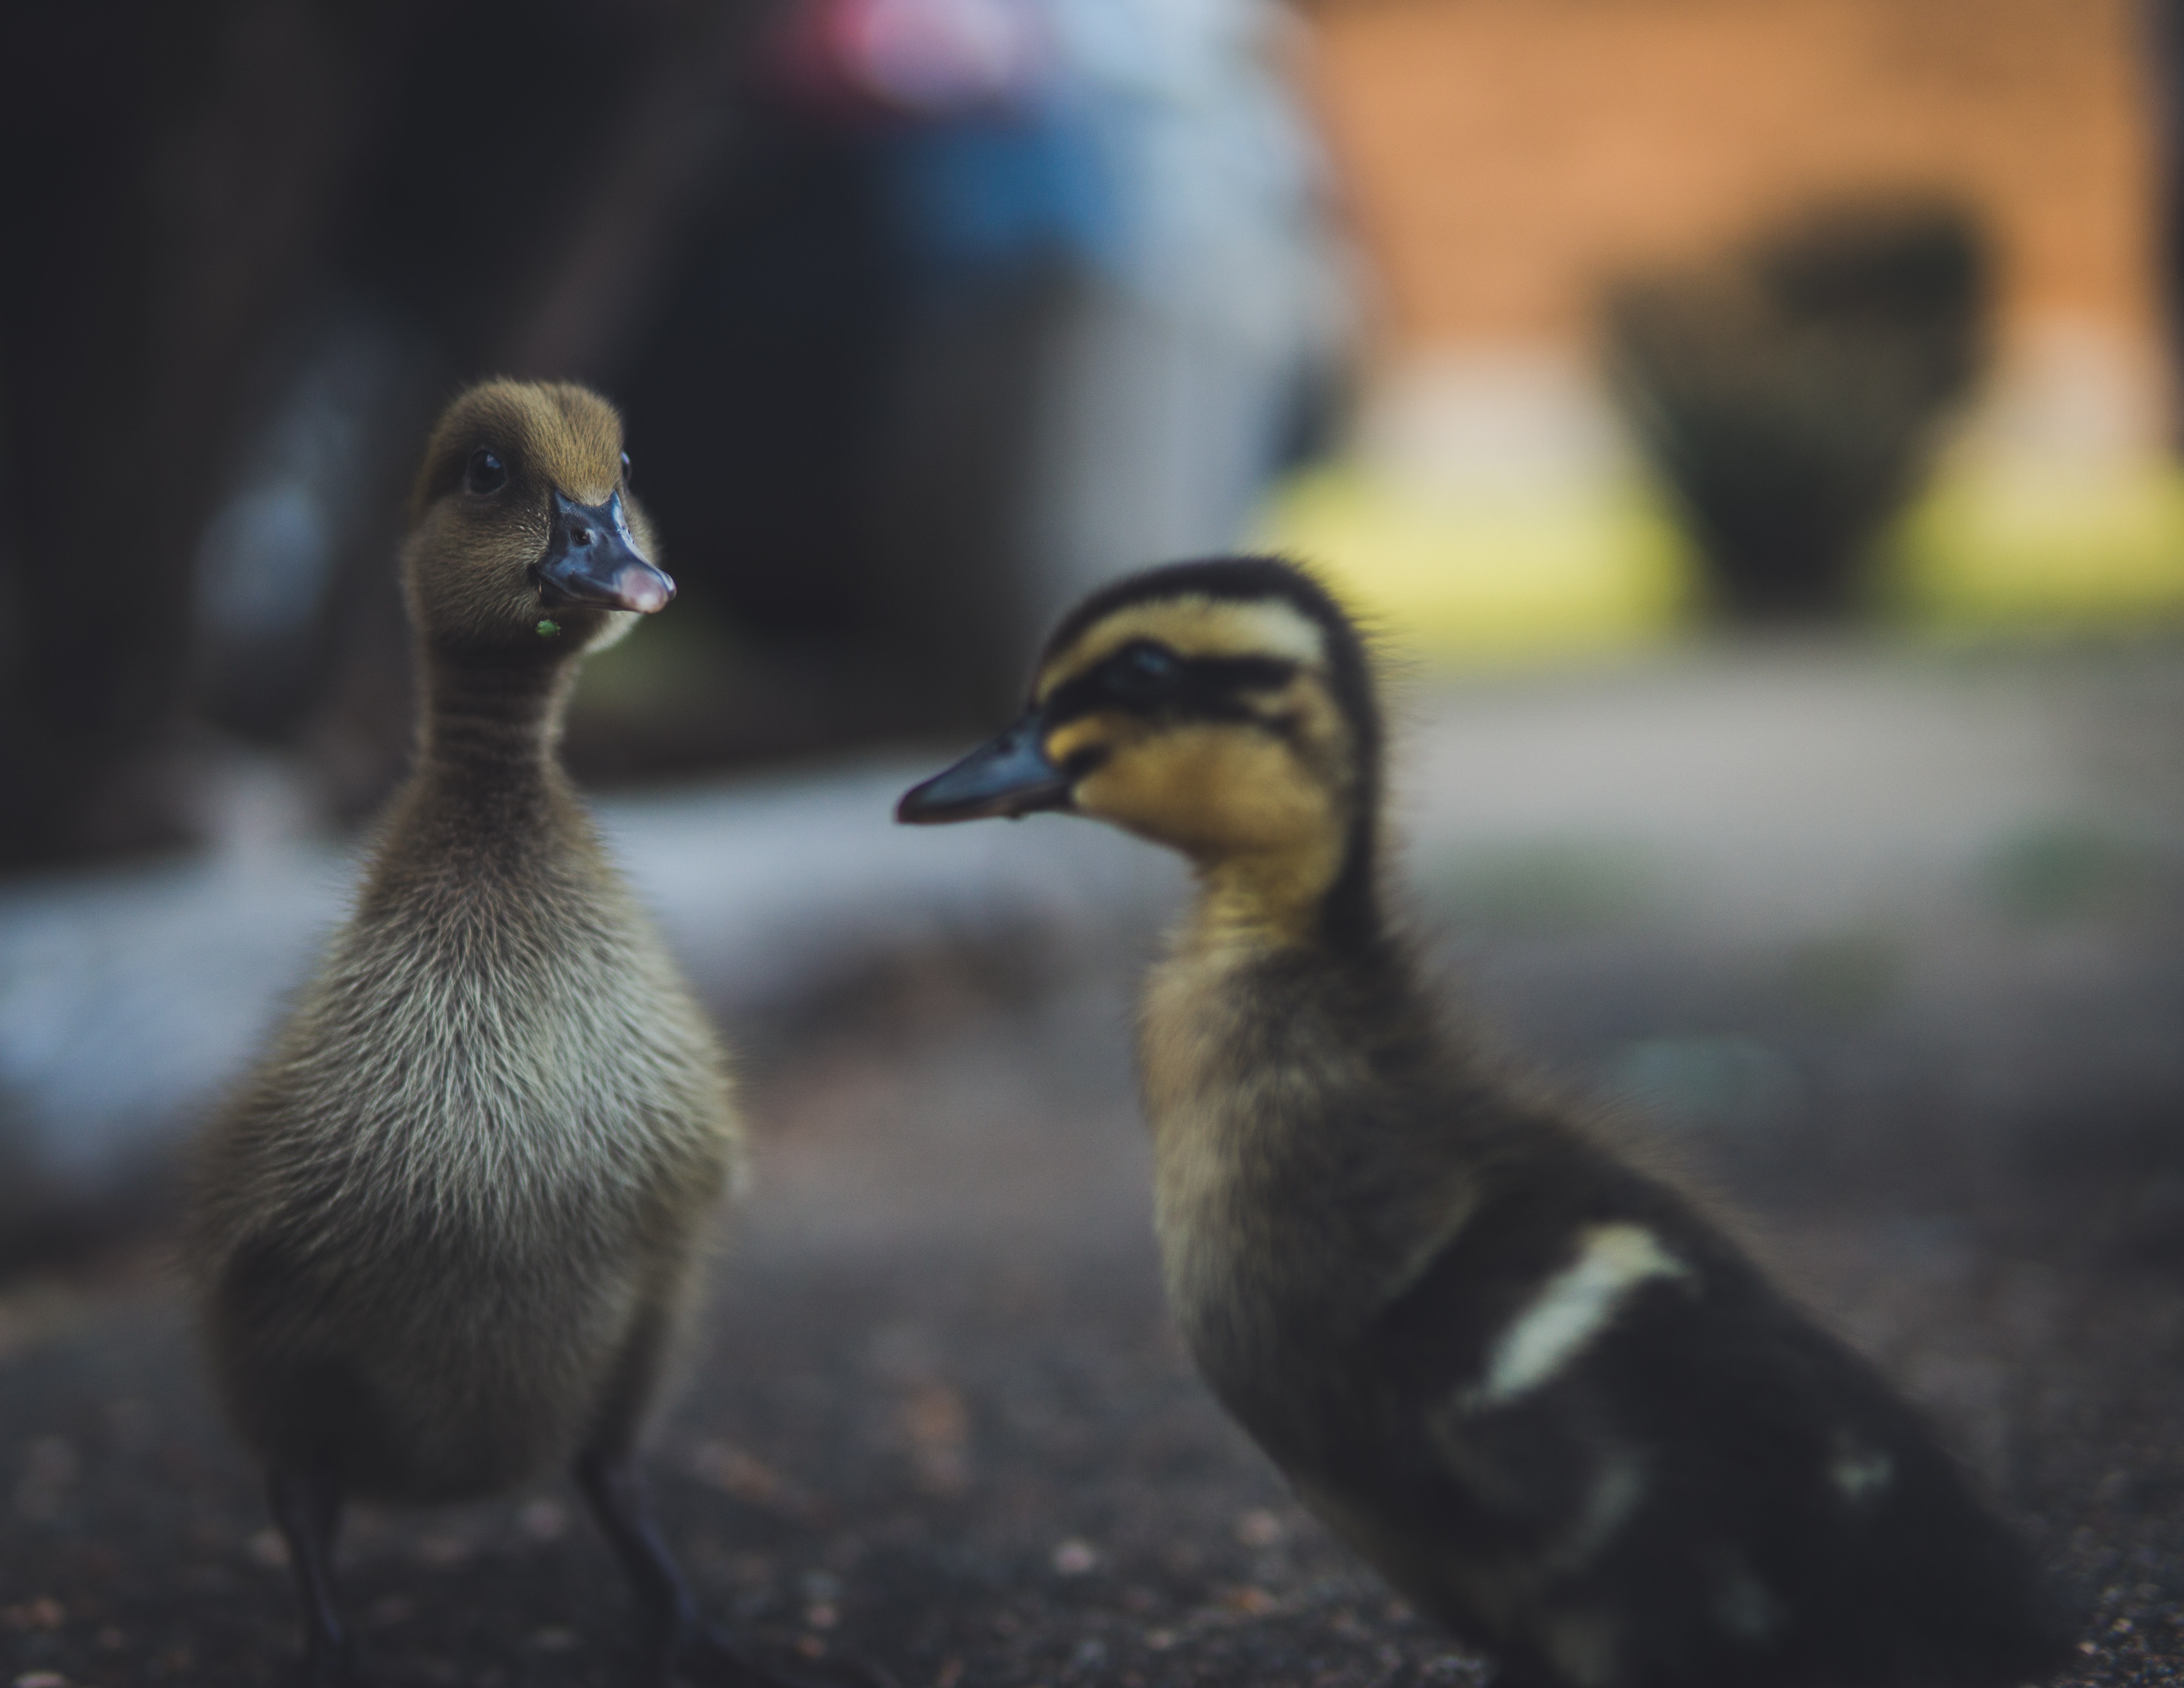
bird, duck, vertebrate, beak, water bird, ducks, geese and swans, waterfowl, mallard, wildlife, American Black Duck, goose, livestock, adaptation, sky, neck, photography, plant, fowl, feather, wing